Sub-Cambrian peneplain

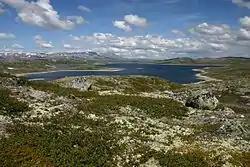
Much of the Hardangervidda plateau in the Norway is believed to be an uplifted part of the peneplain

In the Central Swedish lowland the peneplain extends further west being wide from west to east. Immediately east and south of lake Vänern the peneplain tilts west and north respectively. This is reflected in that the southeastern part of the lake is very shallow but gets progressively deeper towards the northwest. In Bohuslän, at the northern end of the Swedish West Coast, there is some uncertainty over whether the hilltops are remnants of the peneplain. A similar situation occurs in central Halland. Further west, parts of the Paleic surface in Norway have been interpreted to be part of the peneplain that has been tectonically uplifted and is apparently disrupted by NNE–SSW trending faults. Near the high Hardangervidda plateau in Norway is the Sub-Cambrian peneplain has been uplifted at least , albeit Hardangervidda itself is part of a much younger peneplain formed in the Miocene epoch.